Hellenic Naval Band

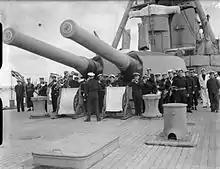
The navy band during the Second World War.

The first musical unit of the Hellenic Navy was formed in April 1879 and consisted of 22 musicians who enlisted as volunteers. The unit became a permanent member of the Flagship of the Fleet. After the Balkan Wars, the number of musicians increased through the expansion of the navy and the enlistment of new volunteers as a result. In August 1925, the School of Musicians and Buglers was founded at the Administration Directorate of the Salamis Naval Base. From 1932 until 1936 the School of music was transferred on Poros, only to be transferred back to Salamis from in 1936, where it would stay until 1941, just before the Battle of Greece. During the Second World War and the Axis occupation of Greece, the band followed the Greek fleet's exodus to the Middle East, installed on the "Ionia" passenger ship (until 1943) and on the Greek cruiser Georgios Averof (from 1943 onwards). In 1946, the School moved to the Palaska Training Centre in Skaramanga, where it has remained until today. Apart from the School, there are now two permanent bands, one at the Salamis Naval Base and one at the Crete Naval Base in Crete. It has participated in International Military Music Festivals abroad, including those in the Netherlands, Poland, Belgium, France and